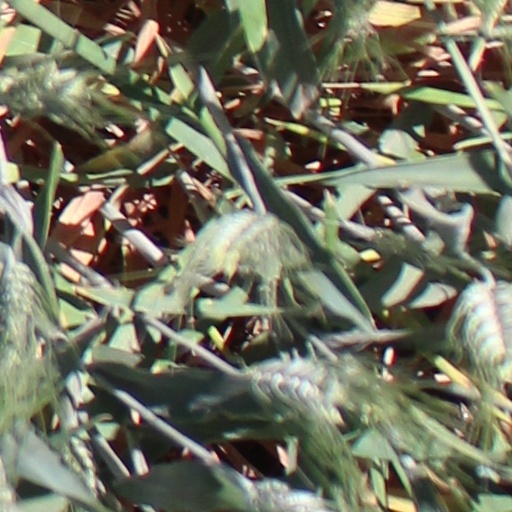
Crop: wheat